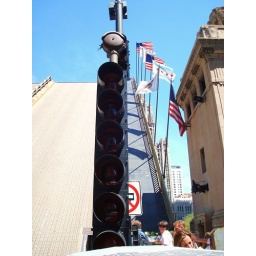
standing near the bridge as it was raised for Chicago River boat traffic